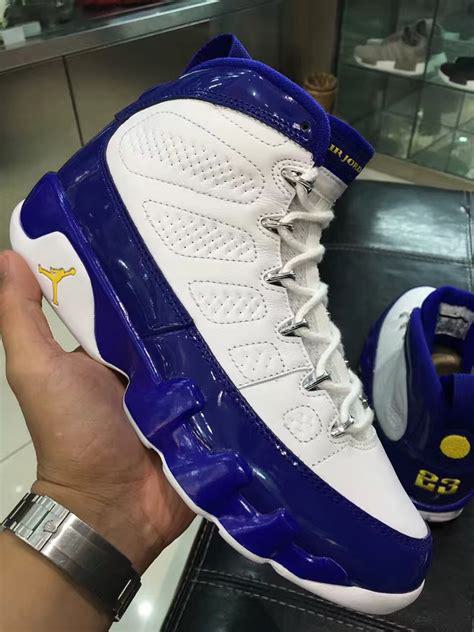
Brand: Jordan
Model: 9 Retro